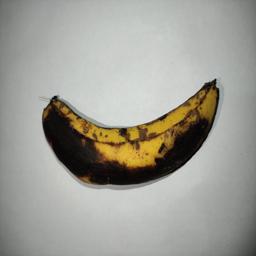
Banana variety: Sagor Kola